Apo (drink)

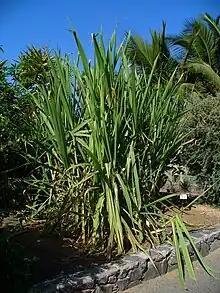
Plants such as Saccharum Officinarum are used in the production of Apo beer.

The starter cake is one of the most indispensable elements of the Apo beer production process. The Apo beer produced by the Mising community is identified to have various medicinal and therapeutic properties as a result often used during the preparation of starter cake known as 'E'pob'. The beer-making process in each tribe varies according to the environmental factors and other socio-cultural practices associated with the individual tribes. These factors are essential in determining the color, flavor, and sweetness of the flower. One major process during the production of Apong is the use of starter cake, i.e. e'pob which has significant medicinal qualities. This quality is of starter cake is determined by the medicinal plants used during the production along with the sanitary conditions used while making the beer. The making of e'pob in this regard include the process of collecting a variety of medicinal plant leaves. The leaves collected are dried placing it on a bamboo mat known as 'opoh' after cleaning it. Fresh leaves can also be used for making the starter cake for making the beer. The leaves are later ground separately using a wooden tools hand mixer together to make an e'pob in the shape of oval-shaped balls from the dough made from the mixture. Kuhiar (Saccharum officinarum), senikuthi (Scoparia dulcis), bhilongoni (Cyclosorus exlensa), anaras (pineapple, also known as Ananas comosus), bam kolmou (Ipomoea species), kopou dhekia, lexuosum Lygodium flexuosum, lai jabori (Drymaria cordata), horumanimuni (Hydrocotyle sibthorpioides jalokia (Capsicum annuum), dhapat tita (Clerodendrum viscosum), bormanimuni (Centella asiatica) etc. are some of the most basic medicinal plants and herbs used for the making of ‘e'pob’.